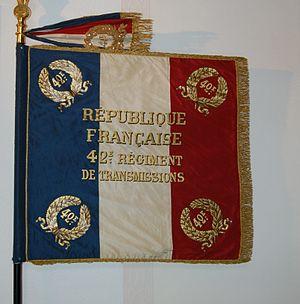
Le drapeau du 42eme Régiment de Transmissions (France).
Le 42ᵉ régiment de transmissions est une unité de l'armée de terre française qui fut basée à Achern, Rastatt et Laval. Il fut créé le 1ᵉʳ juin 1947. Il a fait partie de la BTAC. L'annonce de sa dissolution eu lieu le 24 juillet 2008. Sa dissolution effective eu lieu le 26 mai 2011.